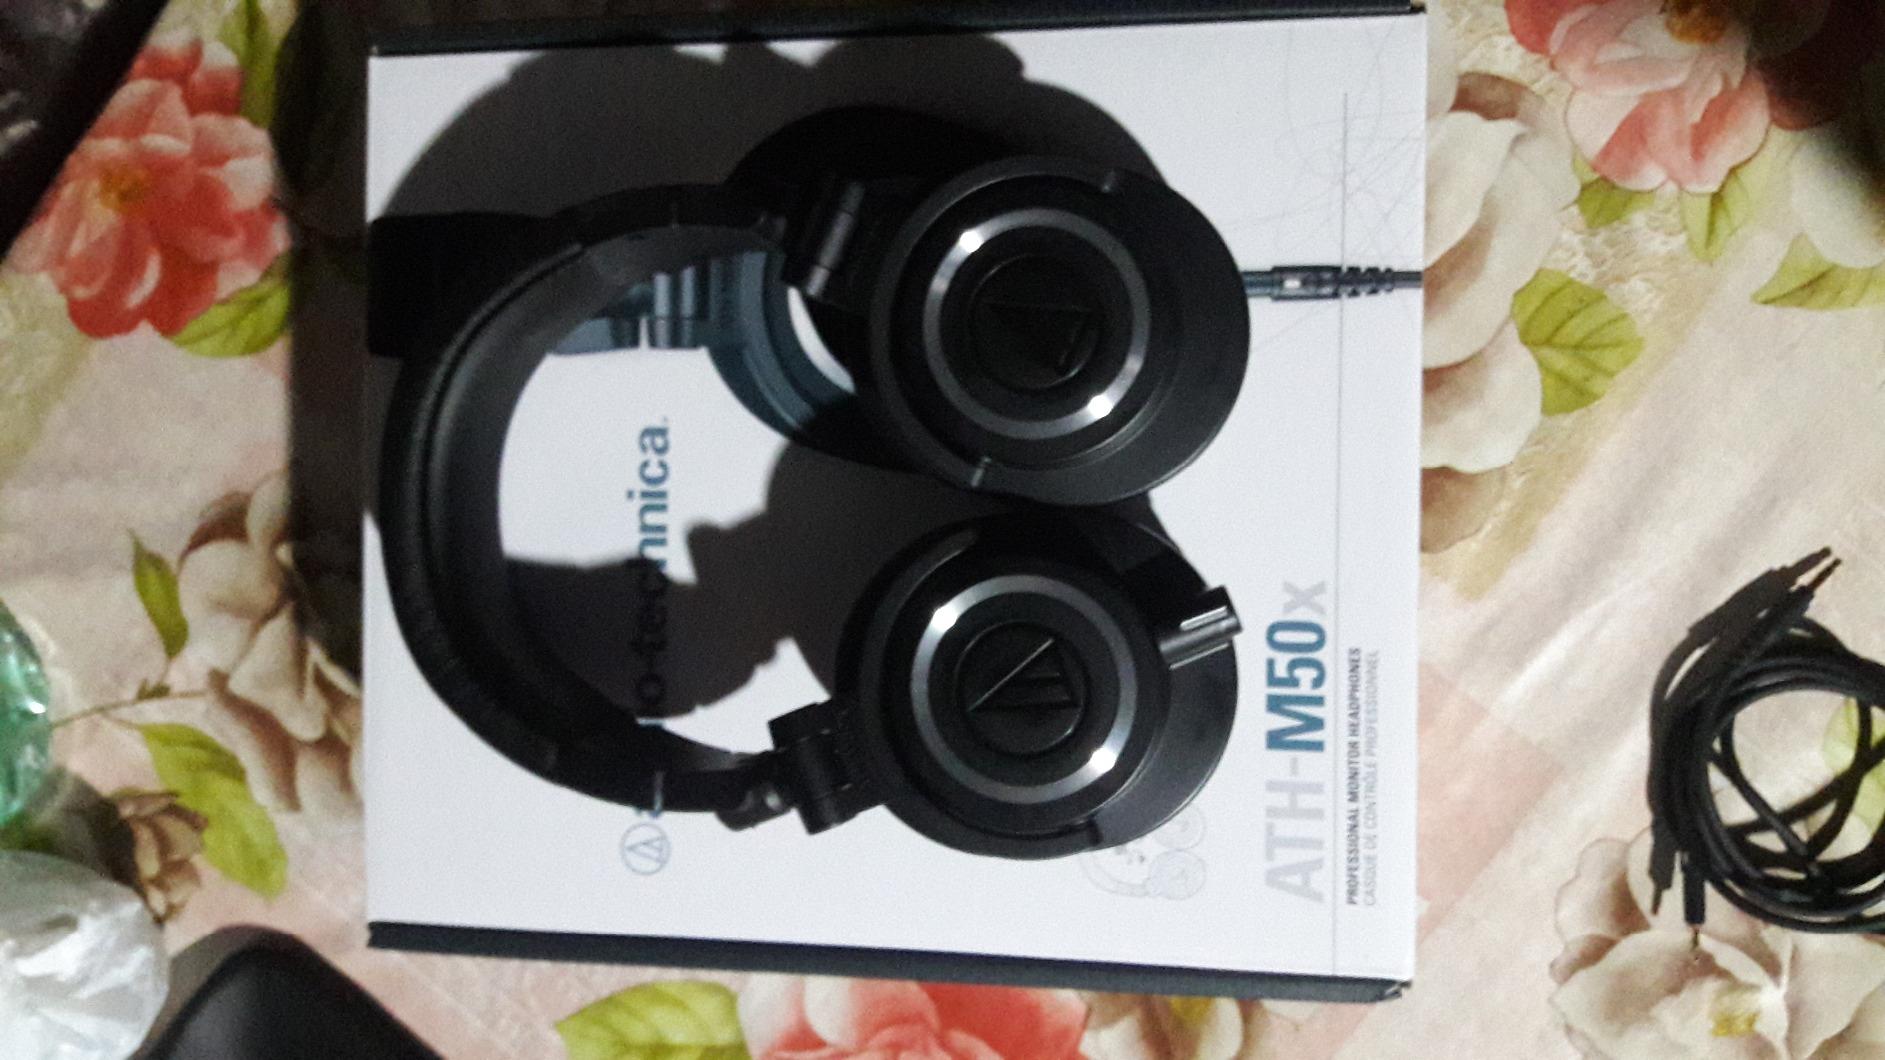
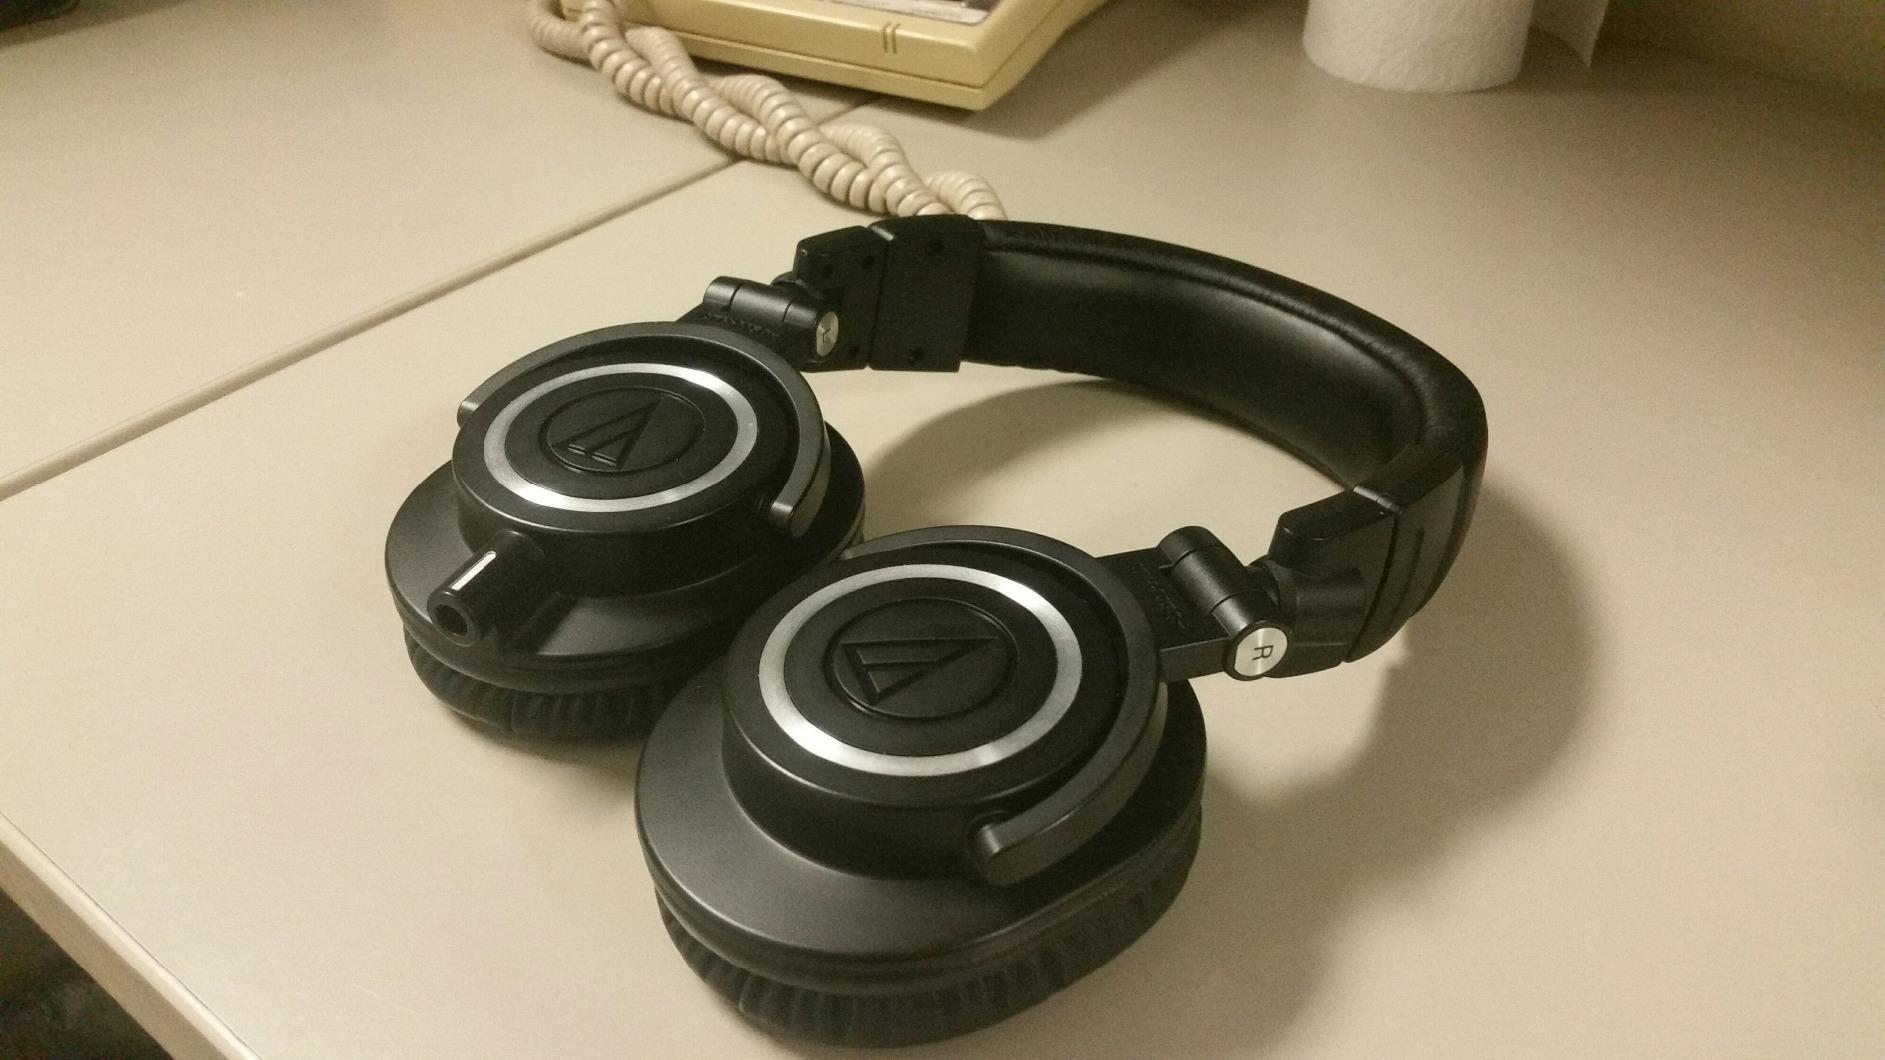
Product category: headphones
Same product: yes